List of Game of Thrones characters

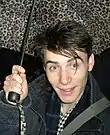
Harry Lloyd

Jorah Mormont (portrayed by Iain Glen) is an exiled knight in the service of Daenerys Targaryen and the son of Jeor Mormont of the Night's Watch. Initially, Jorah is actually spying on the Targaryens for Lord Varys in exchange for a pardon on his crimes. But after learning more about Daenerys, Jorah falls in love with her and decides to protect her and help her regain the Iron Throne. After she is widowed following Khal Drogo's death, he remains with her and becomes the first knight of her Queensguard. Eventually, Jorah's spying is exposed and Daenerys banishes him from her service. He contracts greyscale, a fatal disease, while travelling with Tyrion Lannister. He eventually reunites with his queen, who orders him to cure himself of the greyscale. He journeys to the Citadel where he finds Samwell Tarly, who served under his father Jeor as a brother of the Night's Watch. Samwell is able to cure Jorah, who returns to Daenerys' service and is part of the group who journey beyond the Wall to prove the existence of White Walkers. He dies defending Daenerys at Winterfell during the eventual victory over the Army of the Dead.